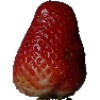
Label: Strawberry 1